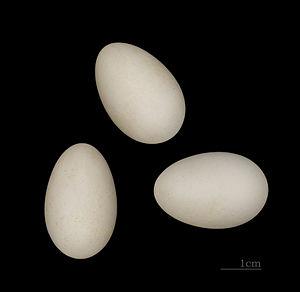
Le Martinet à ventre blanc, ou Martinet alpin, est une espèce d'oiseau de la famille des Apodidae. Il peut voler sans s’arrêter pendant 6 mois.